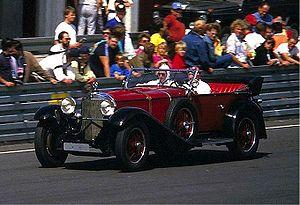
Manfred von Brauchitsch est un pilote automobile allemand. Pilote majeur de l'entre-deux-guerres, ses succès sont indissociables de ceux des Mercedes.